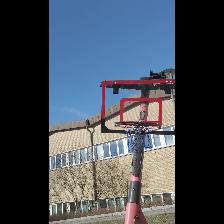
Label: NonHuman